North Frisian Islands

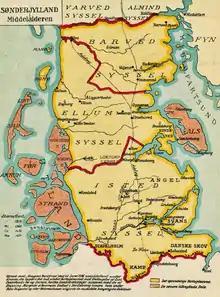
During the Nordic Middle Ages, the mainland part of Schleswig was divided into three "sýslur", viz. , and . The North Frisian Islands were known as "Utlande.

After the Frisian and Danish colonisation of the islands in the 8th century, the Frisian-populated hundreds (between Eiderstedt and Sylt) became the Uthlande. The North Frisians in the Uthlande were ruled directly by the Danish king and were known as "Königsfriesen" or "King's Frisians". Only later did the Uthlande transfer to the Duchy of Schleswig, with the exception of small Danish royal enclaves. Part of Rømø was also ruled by the Schleswig duke. After the German-Danish wars, the islands from Nordstrand to Rømø became Prussian in 1866. After the referendum in 1920, the current border between the islands of Sylt and Rømø was fixed.